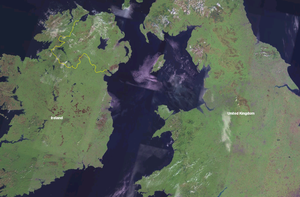
Les Uí Ímair ou Uí Ímhair étaient une dynastie celto-norroise qui régna sur la mer d’Irlande et la côte ouest de l’Écosse de la fin du IXᵉ siècle jusqu'au Xᵉ siècle.